Lula Pena

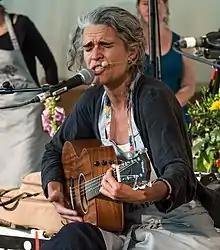
Pena at WOMAD in 2016

As well as fado ("phado" as she prefers), Pena's music is strongly influenced by a range of other types of music, including chanson, flamenco and blues, as well as music from Mexico, Greece and Italy. Lula Pena says her approach to music is “wandering borderless and intuitively through different languages and sounds”. She performed at WOMEX 14 Official Showcase Selection of World Music Expo in October 2014.